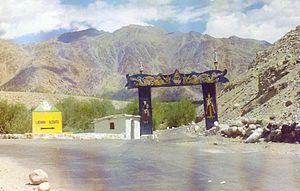
“Project l’Himank” panneau de la sécurité routière au Ladakh ( scan d'une photo prise lors d'un voyage en 1995)
Le projet Himank a été lancé en août 1985, dans la région Ladakh de Jammu-et-Cachemire sous l'impulsion de l'Organisation des routes frontalières Border Roads Organisation.